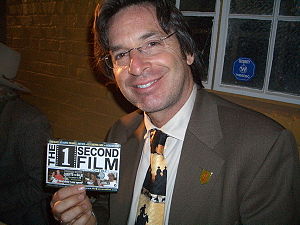
Robert Carradine
Robert Reed Carradine er en amerikansk skuespiller.